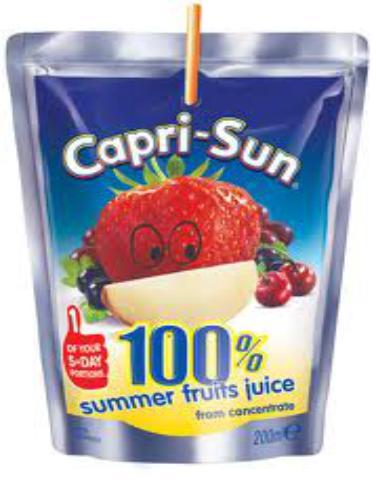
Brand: Capri Sun
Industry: Food